Alone Again, Natura-Diddily

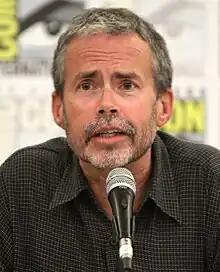
According to executive producer Mike Scully, one of the reasons for killing off Maude was to increase ratings.

The episode originally aired on the Fox network in the United States on February 13, 2000. It tied "Dateline NBC" for the 17th place (compared the season average of 37) in the ratings for the week of February 7–13, 2000, with a Nielsen rating of 10.7. The episode was the highest-rated show on Fox that week, and was viewed in approximately 10.8 million households.